The Moment (band)

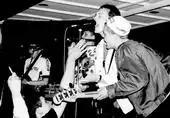

The Moment were among the leading bands of the 1980s UK mod revival, described retrospectively by Paul Moody of the "NME" as "English pop music's greatest ever secret".